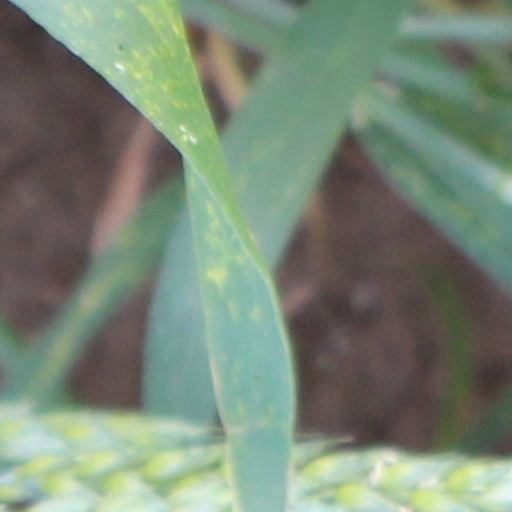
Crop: wheat